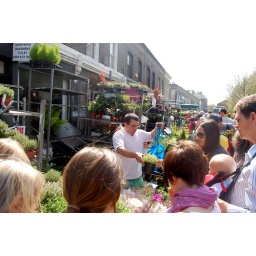
Flower seller puts plants in tiny IKEA bags